Balázs Orbán

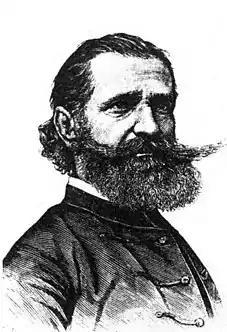
Portrait of Balázs Orbán

His life was adventurous and romantic, like a hero of Mór Jókai. But this novel was not written, although Mór Jókai first heard the base stories of the Székely novels from him. At the same time, there were downsides to his life as well. He was blackballed by Székelys at the time of the elections, they did not always agree with the “Bone Baron”. As a late acknowledgment, it was not until 1888 that he became a correspondent member of the Hungarian Academy of Sciences. He died without any descendants.